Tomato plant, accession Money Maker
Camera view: vertical (180 deg); turntable rotation: 120 degrees
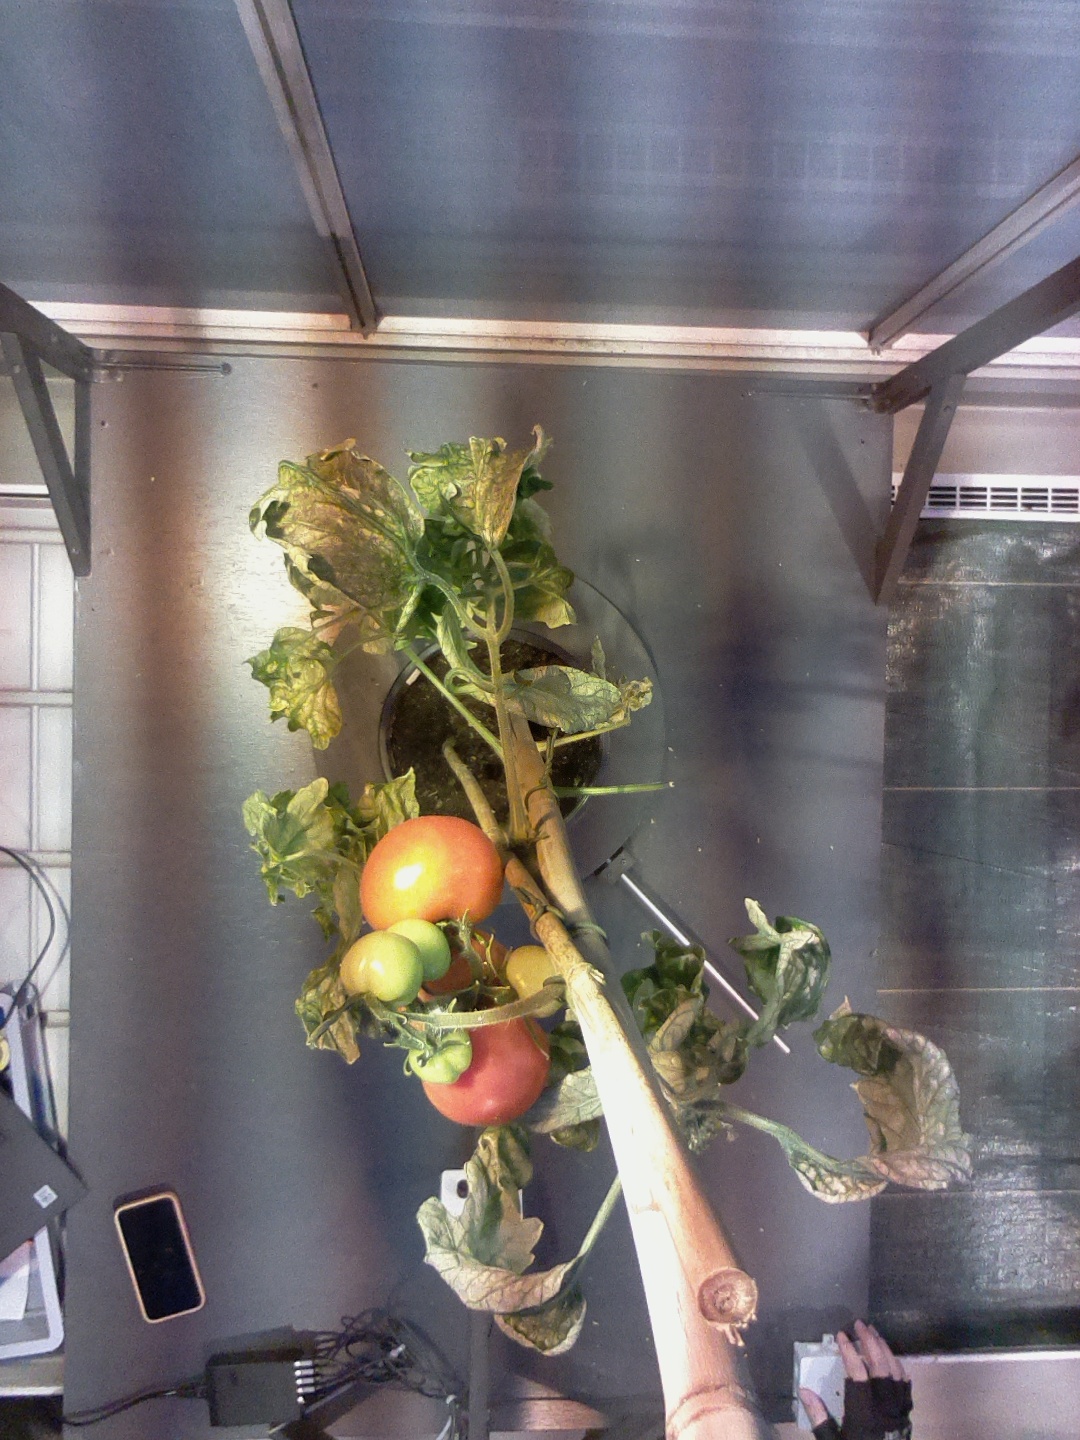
BBCH growth stage 85: 50%-60% of fruits show typical fully ripe color